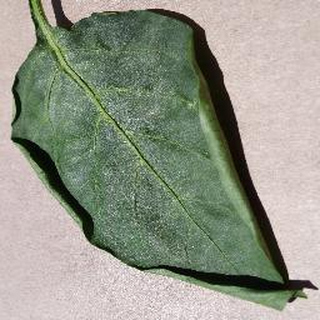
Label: healthy_bell_pepper